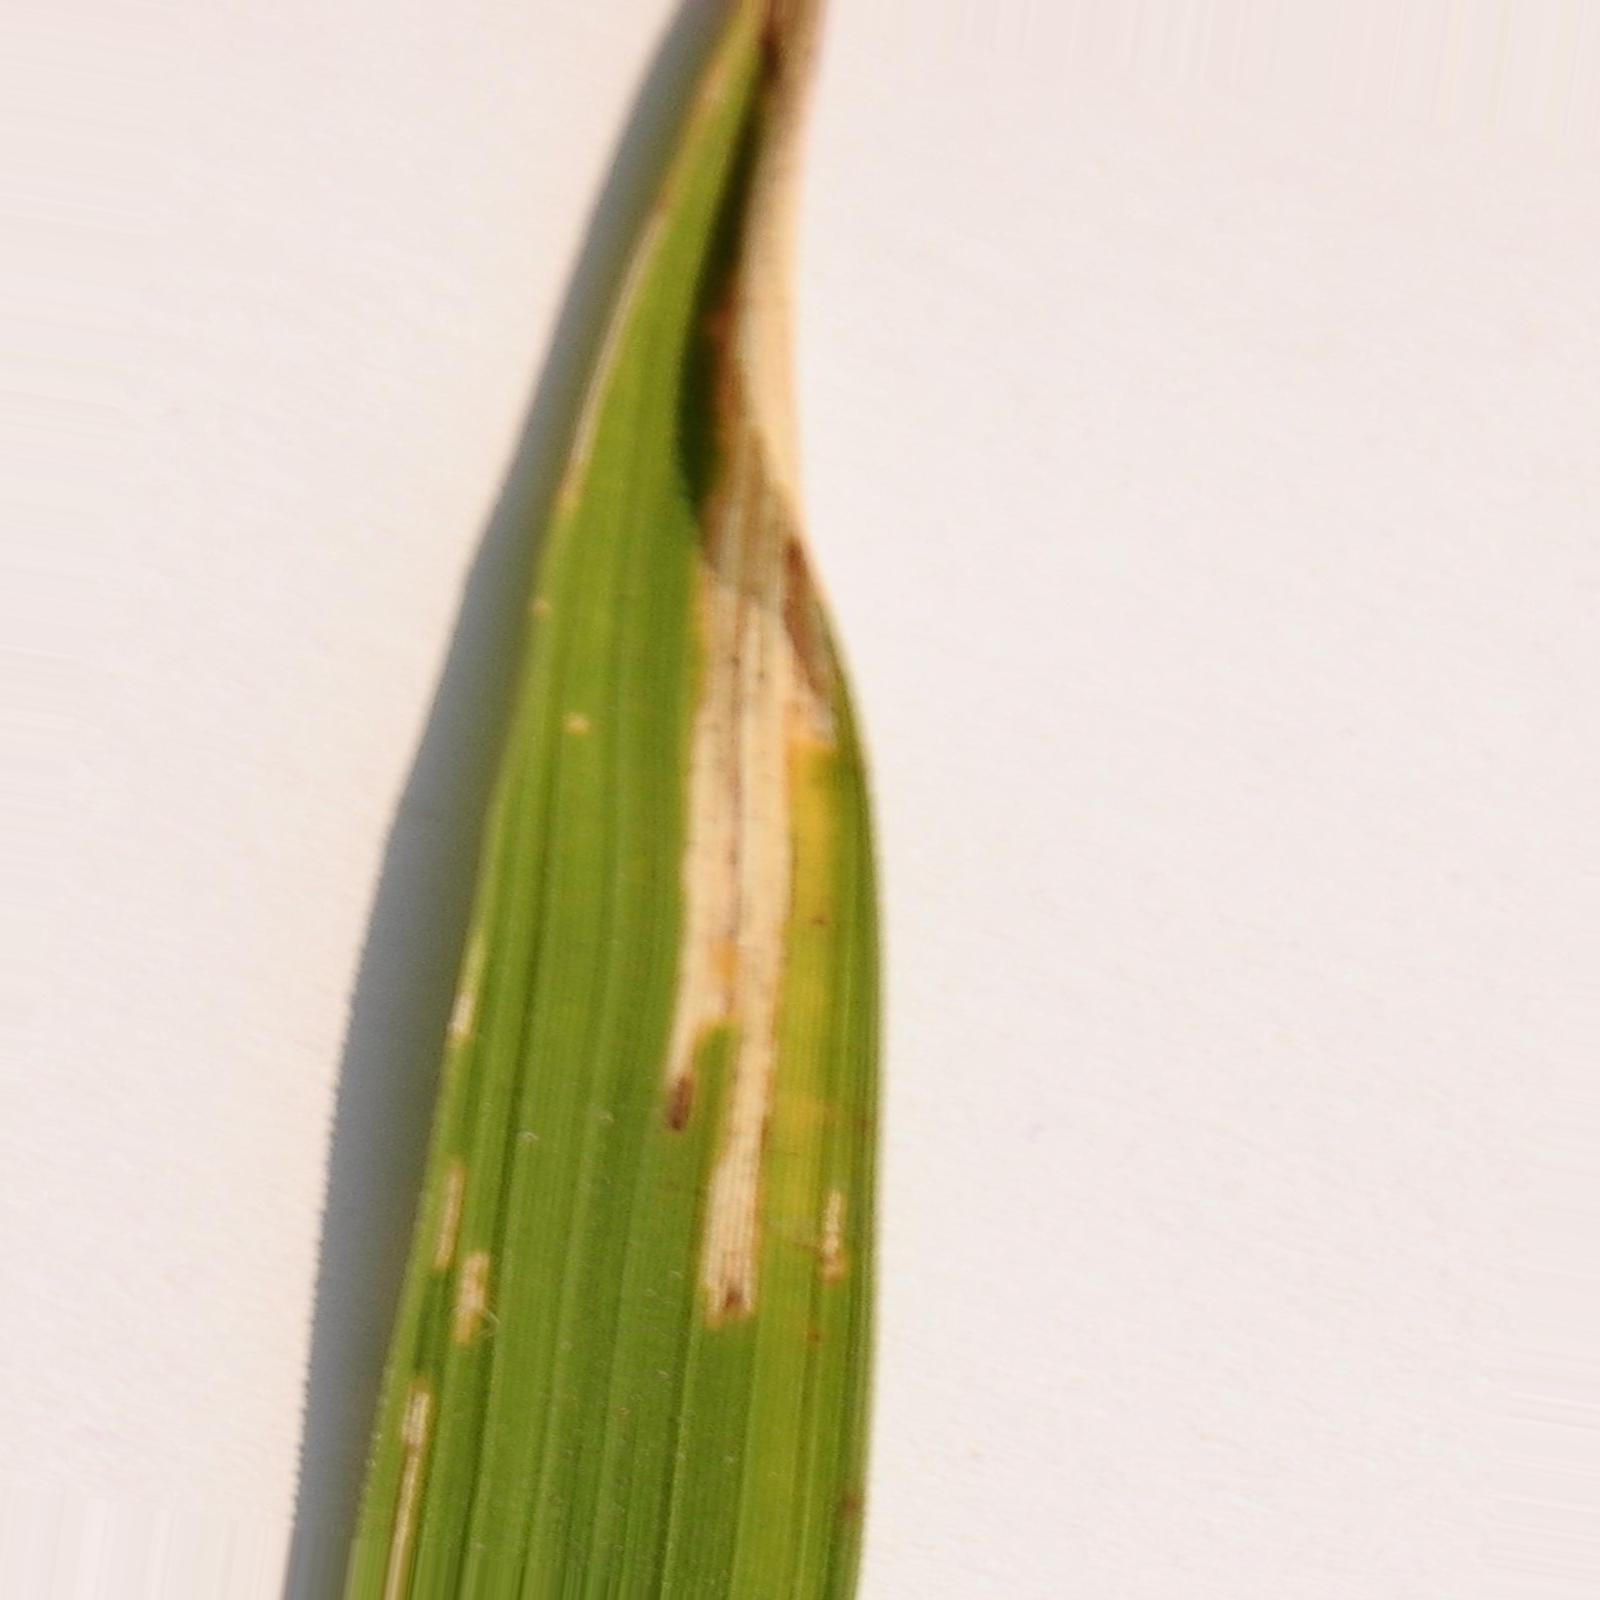
Nhãn: Bệnh Bạc lá (Bacterial leaf blight)